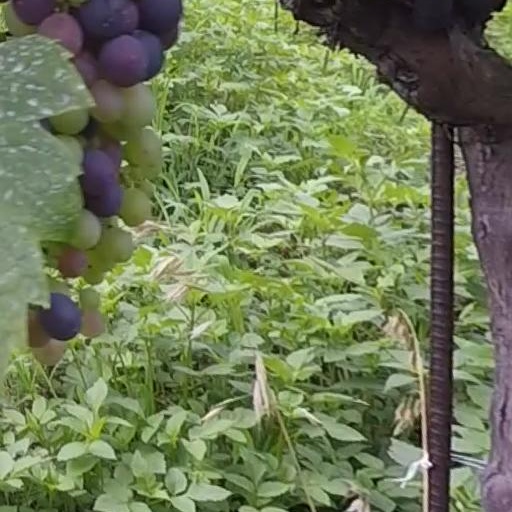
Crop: grape